Church of the Nativity, Opočno

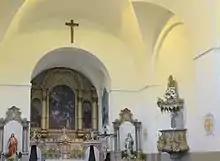
Interior

The church is a very simple structure, typical for the Capuchin order. The conventual buildings adjoin the church from the north side.